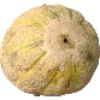
Label: cantaloupe